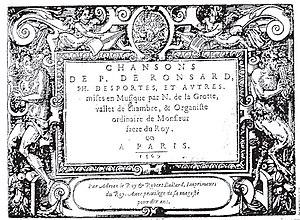
Page de titre des Chansons de Nicolas de La Grotte, Paris 1569.
Nicolas de La Grotte est un compositeur, organiste et joueur d’épinette actif en France dans la seconde moitié du XVIᵉ siècle.